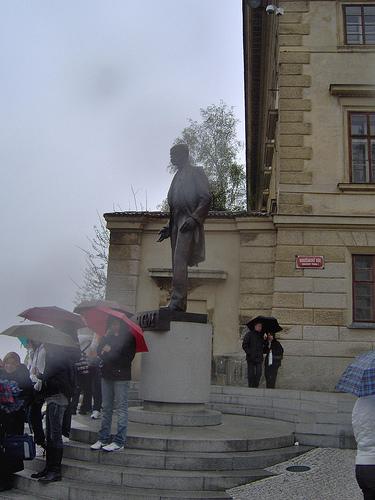
Weather: rain or strom